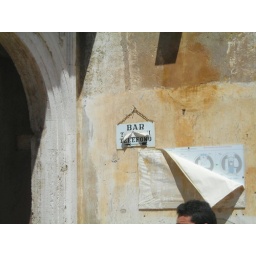
We're inside Castel Sant'Angelo. I'm sure back in ancient times, they had a bar and telephone here.